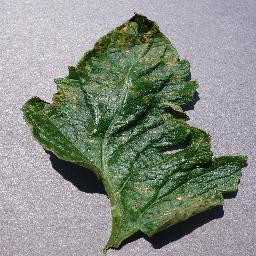
Label: Tomato___Septoria_leaf_spot